Afghan Army

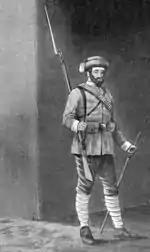
Afghan infantry soldier in 1890

At the outbreak of the Second Anglo-Afghan War (1878–80), Ali Ahmad Jalali cites sources saying that the regular army was about 50,000 strong and consisted of 62 infantry and 16 cavalry regiments, with 324 guns mostly organized in horse and mountain artillery batteries. Jalali writes that '..although Amir Shir Ali Khan (1863–78) is widely credited for founding the modern Afghan Army, it was only under Abdur Rahman that it became a viable and effective institution.' The Library of Congress Country Study for Afghanistan states that when Abdur Rahman came to the throne circa 1880: